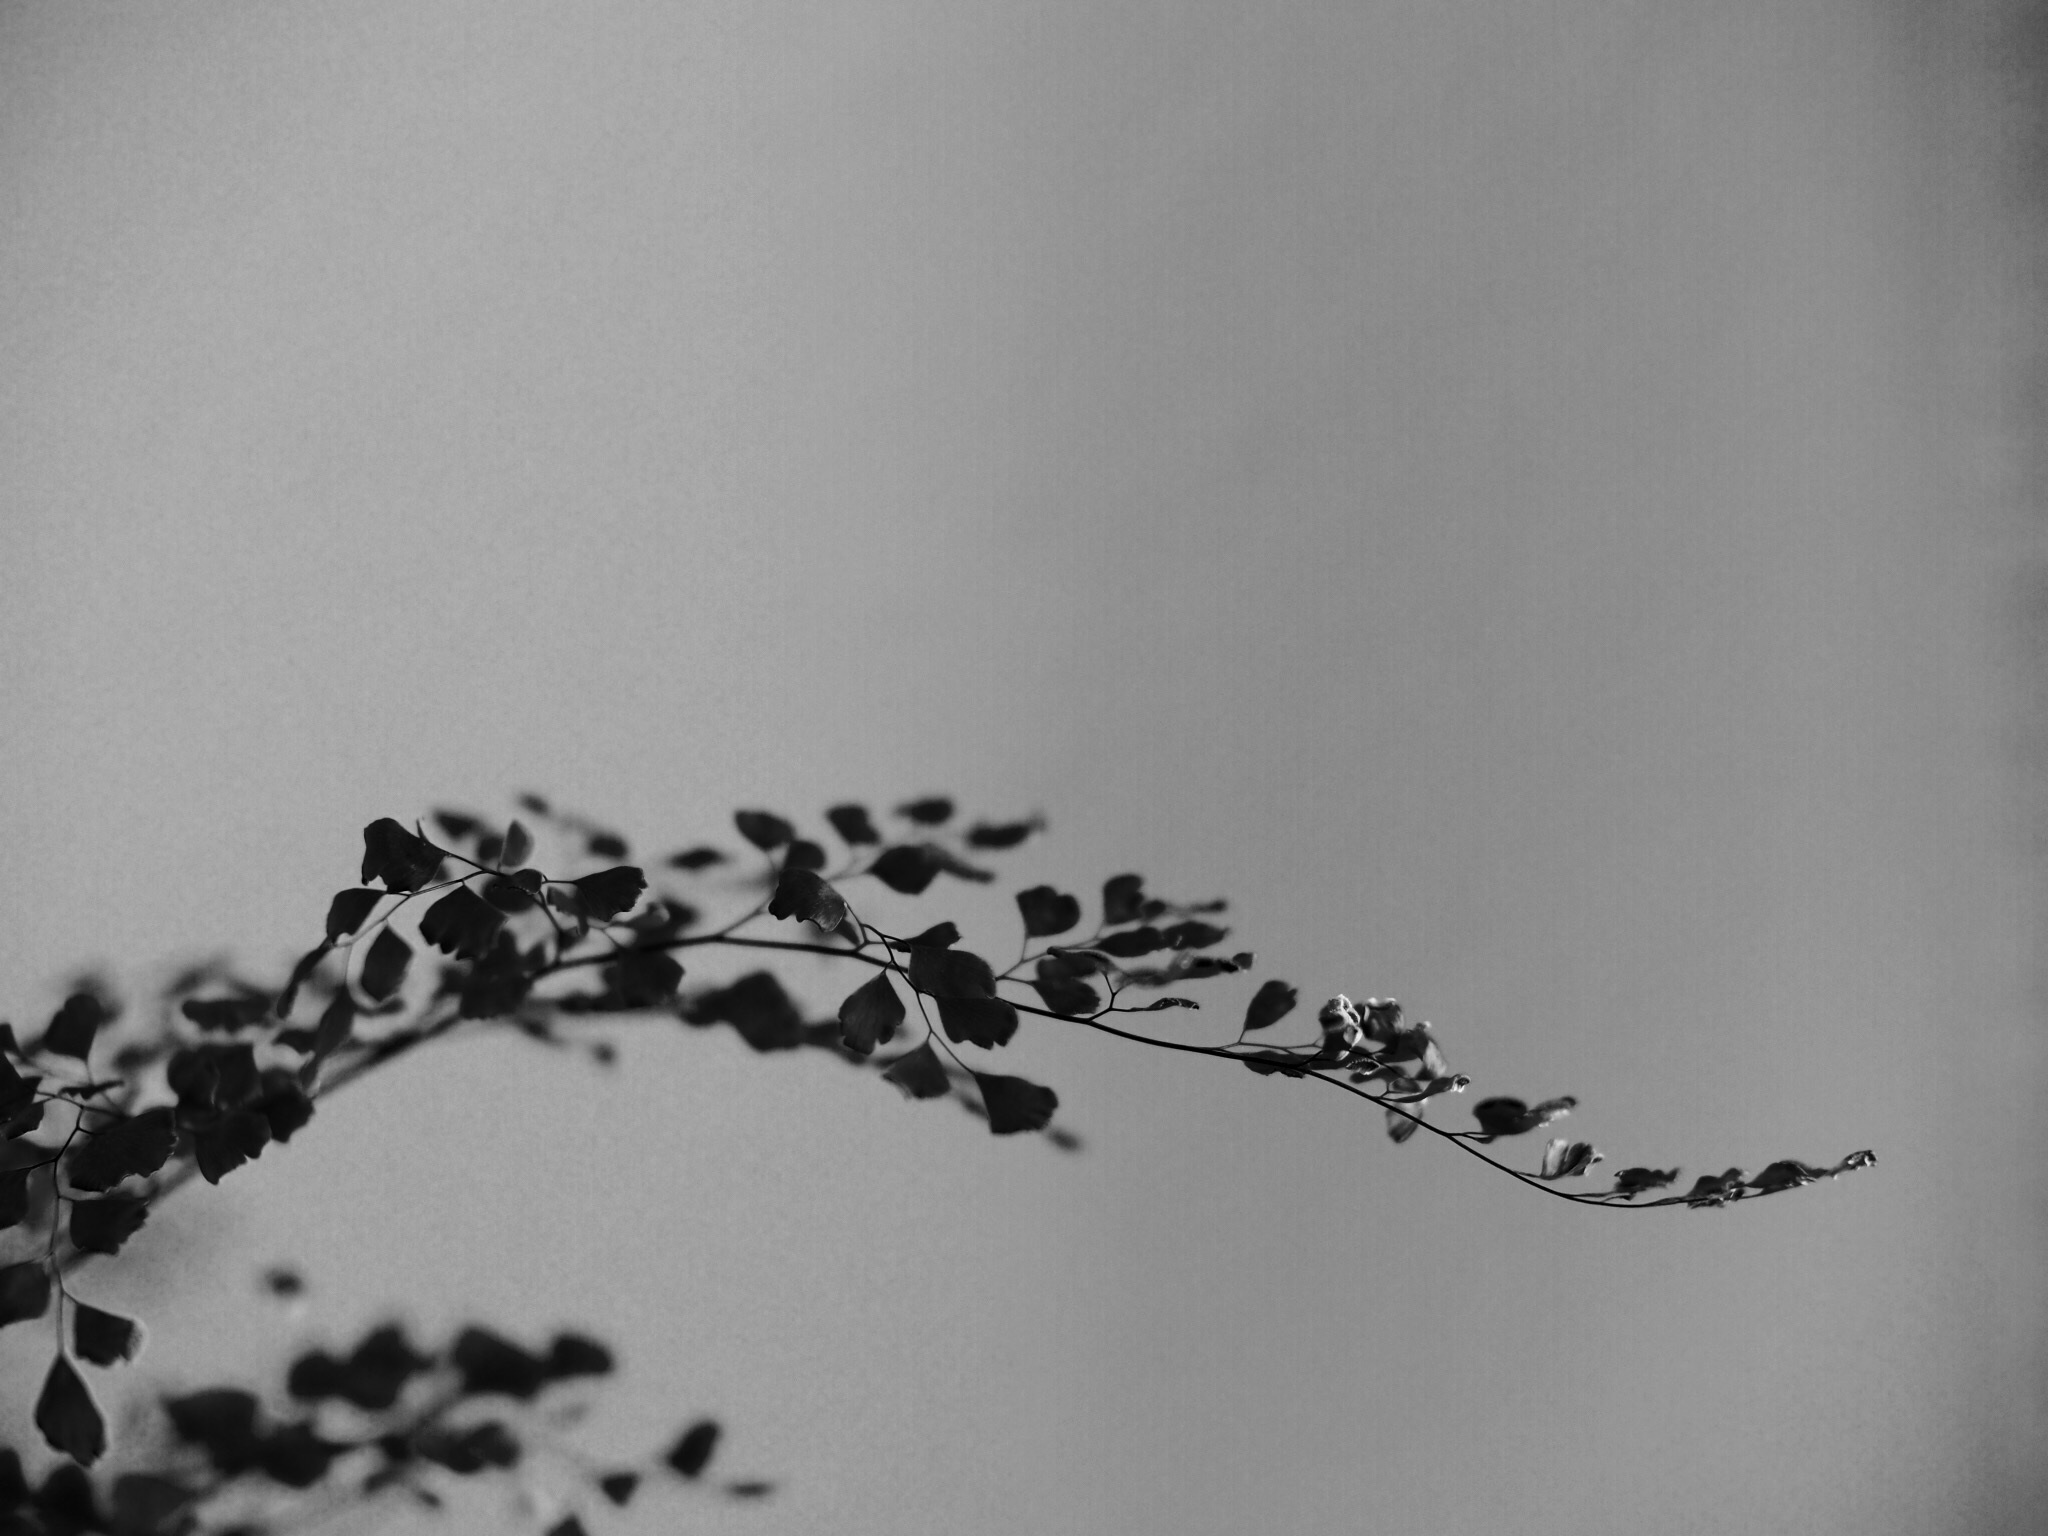
hand, branch, black and white, white, photography, leaf, flower, line, black, monochrome, close up, sketch, drawing, shape, macro photography, monochrome photography